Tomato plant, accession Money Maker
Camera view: vertical (180 deg); turntable rotation: 270 degrees
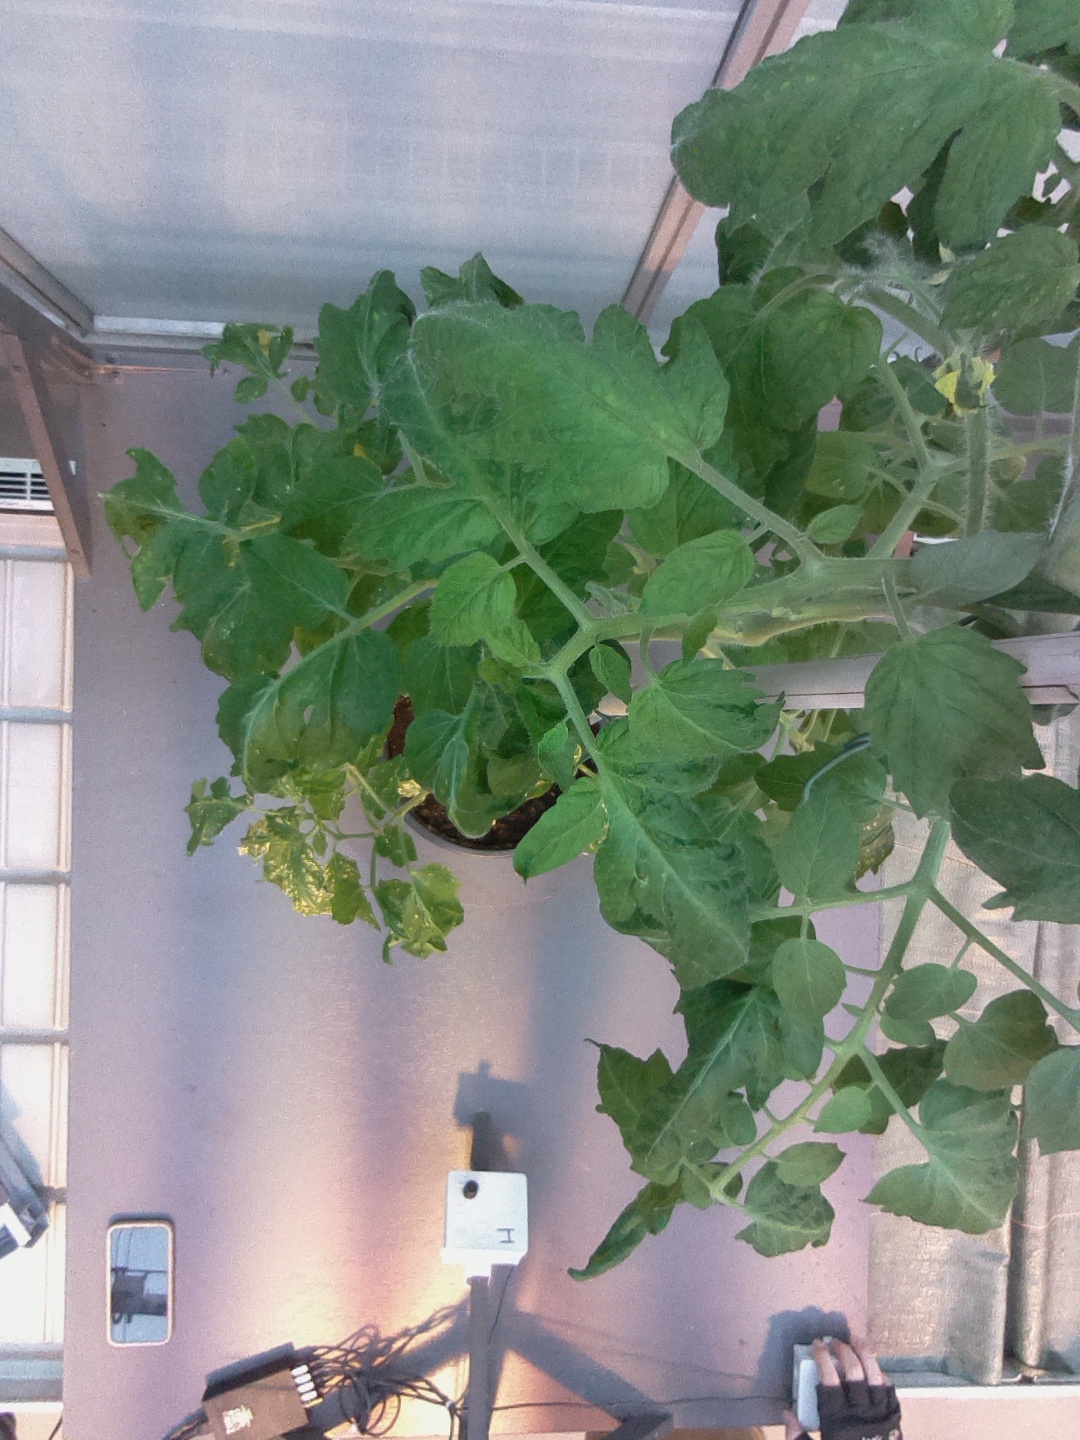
BBCH growth stage 70: Fruits at the main stem or branches visibles